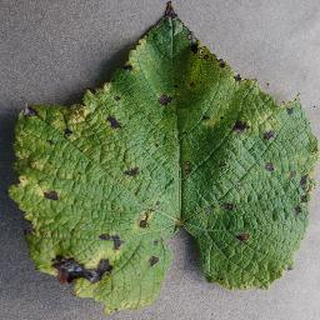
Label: grape_leaf_blight